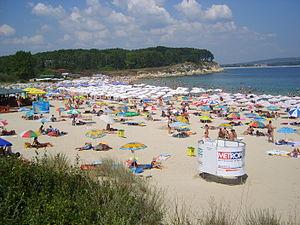
La commune de Primorsko est située dans l'est de la Bulgarie.
Kiten est une ville du sud-est de la Bulgarie.